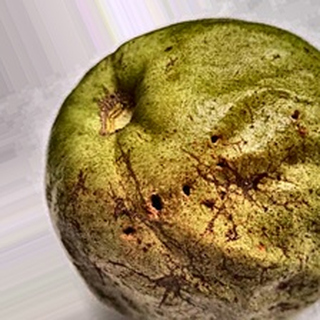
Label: guava_fruit_fly